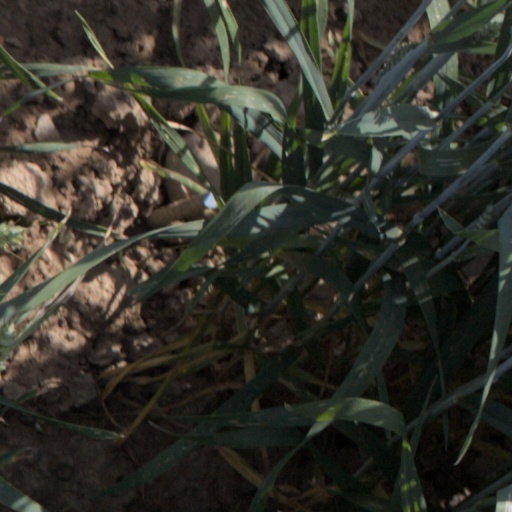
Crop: wheat